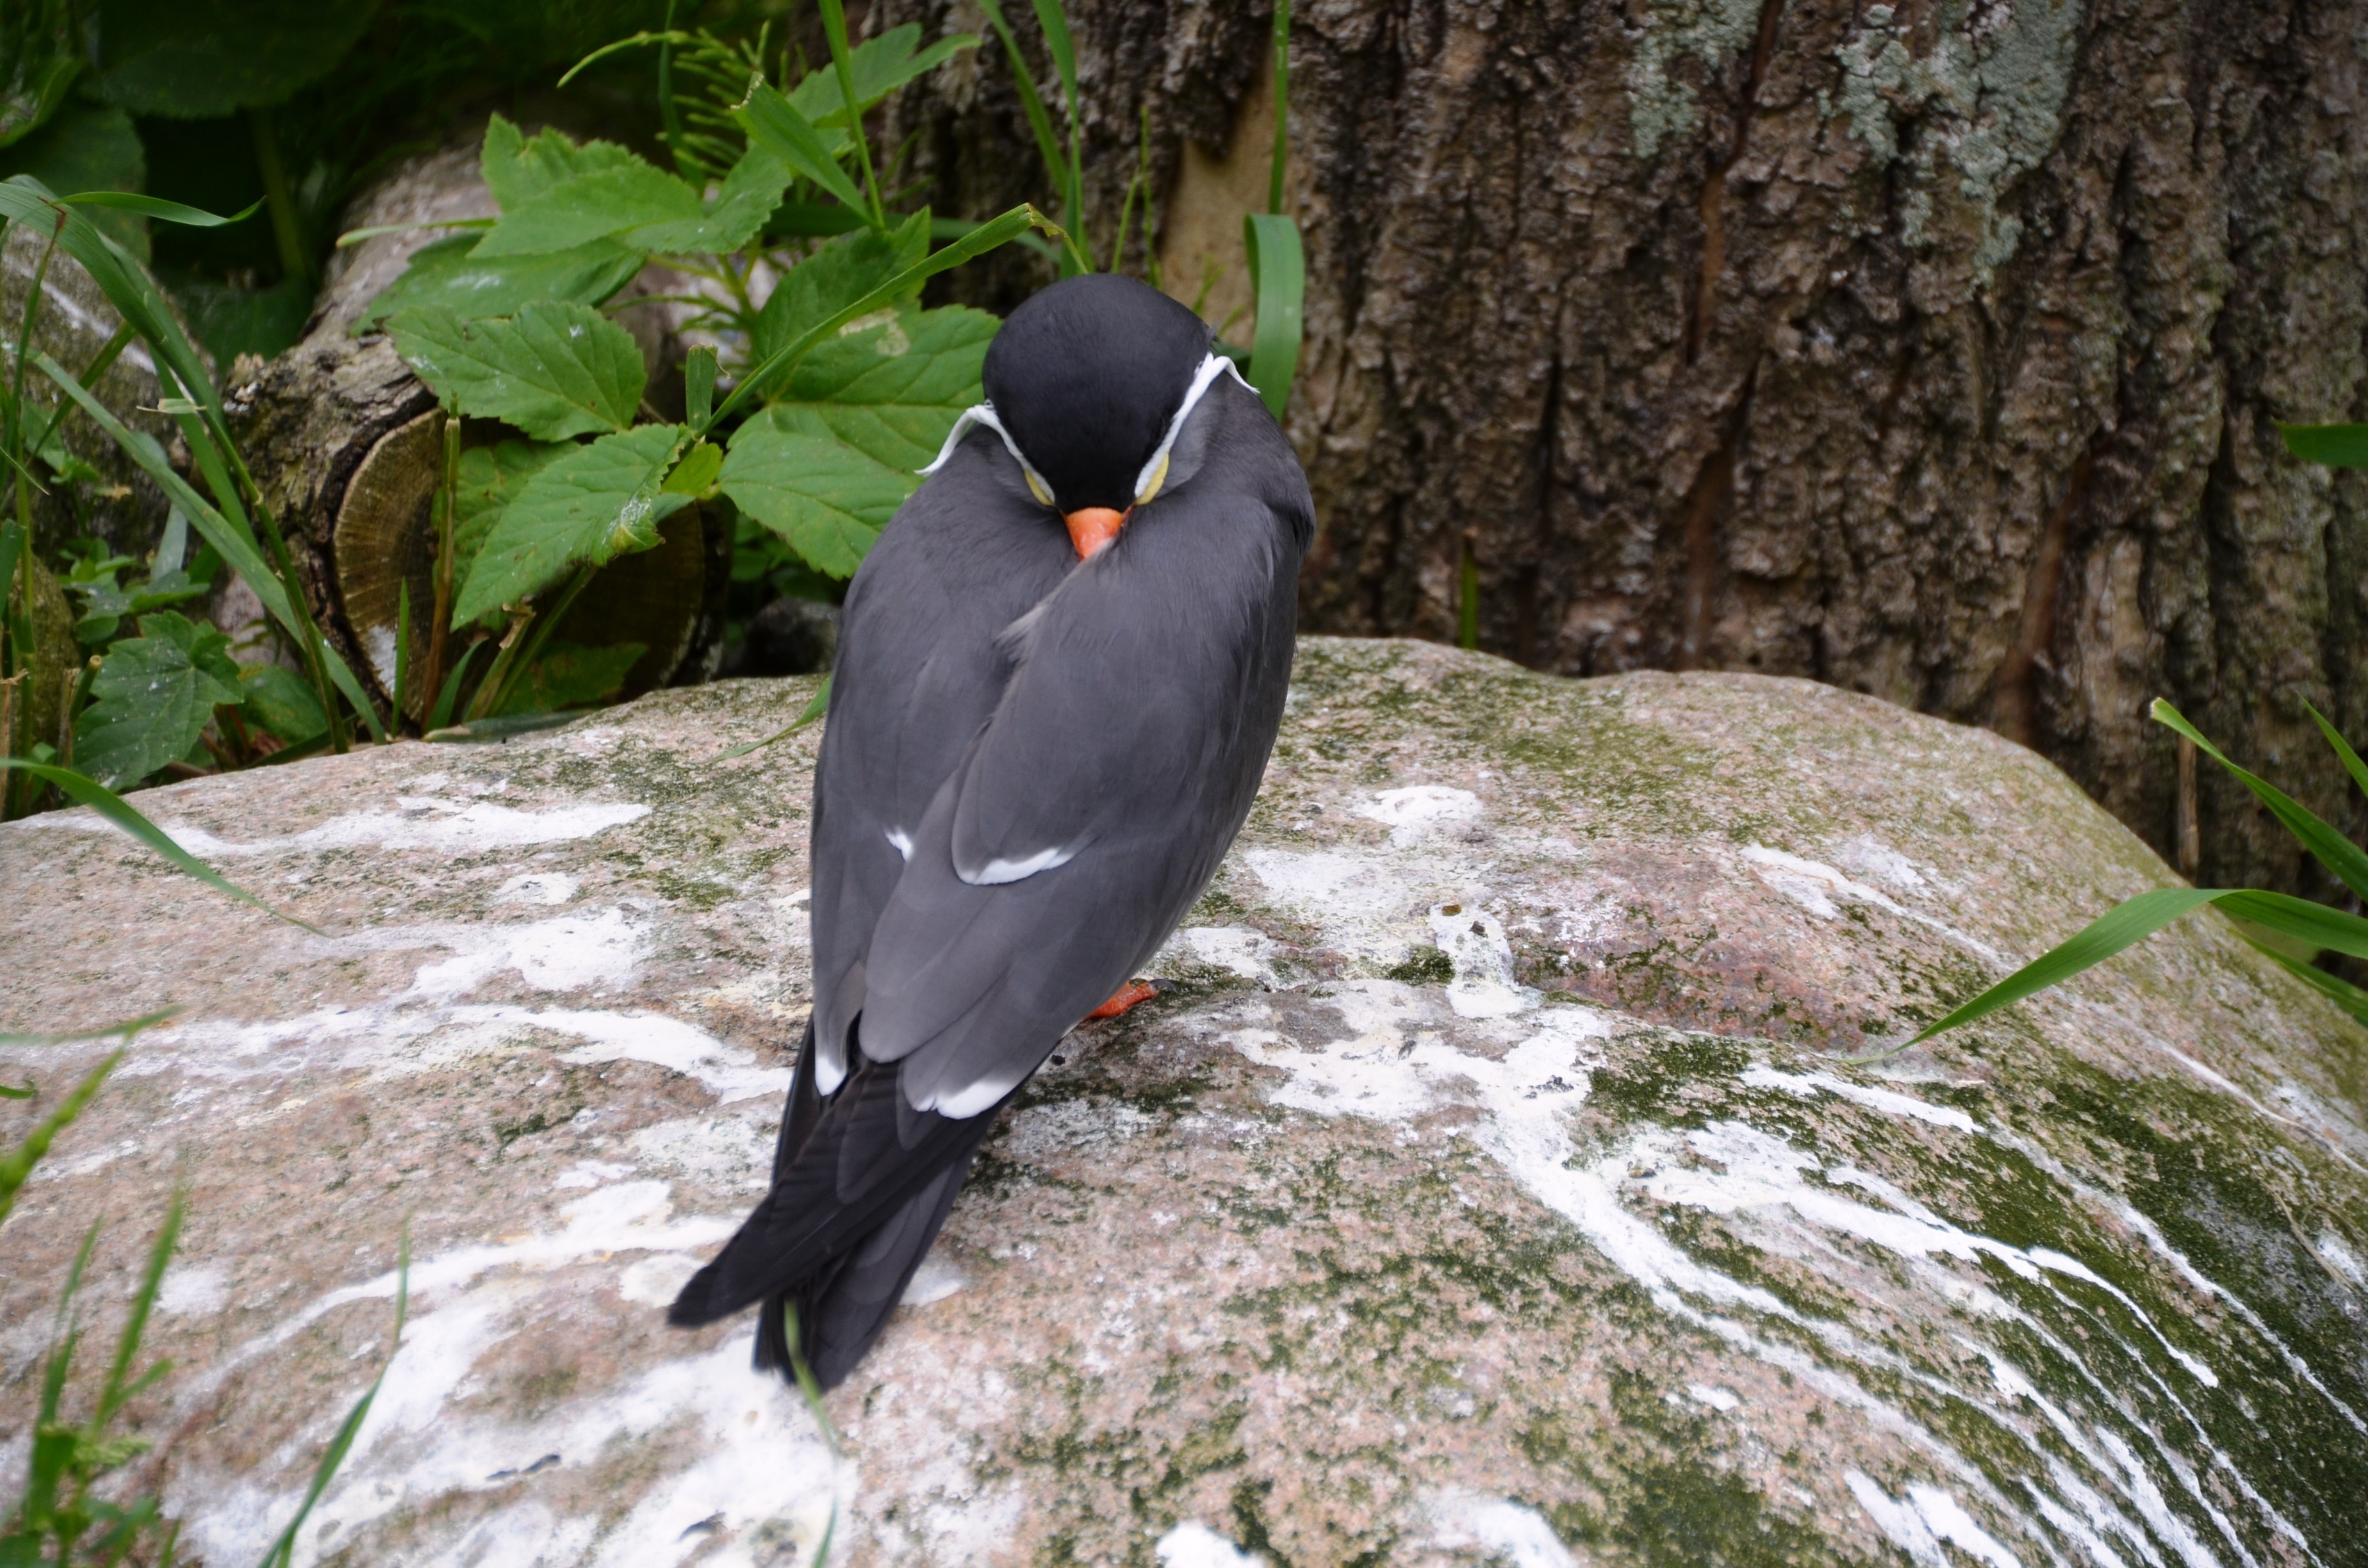
nature, bird, animal, wildlife, zoo, beak, fauna, vertebrate, tern, inca tern, perching bird, larosterna inca, larosterna